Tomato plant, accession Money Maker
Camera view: bottom (45 deg); turntable rotation: 270 degrees
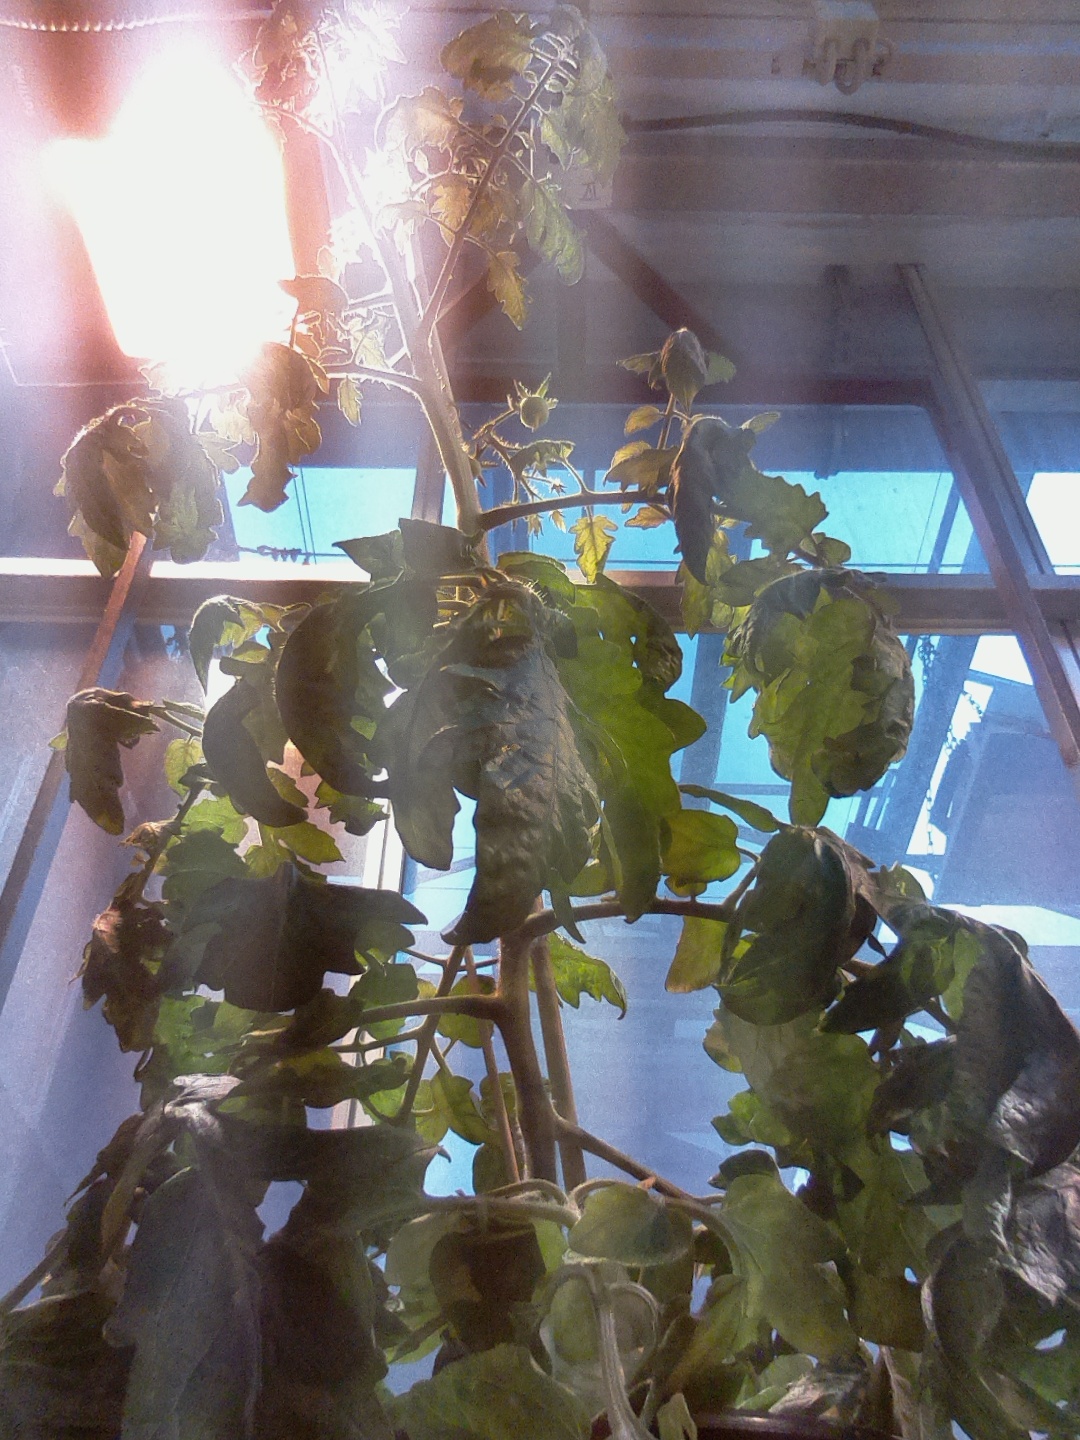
BBCH growth stage 71: 10%-20% of final fruit size